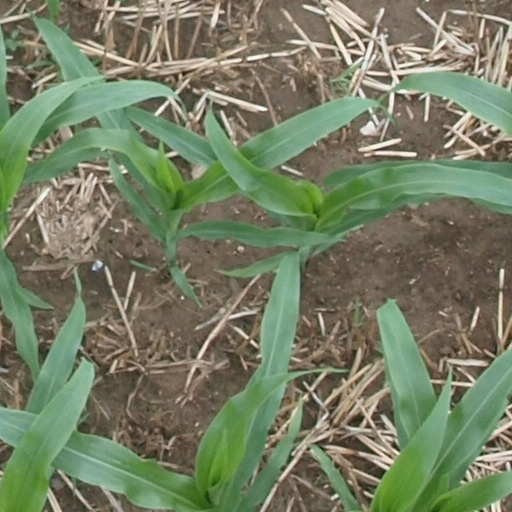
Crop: maize; corn